Princess Caroline of Denmark

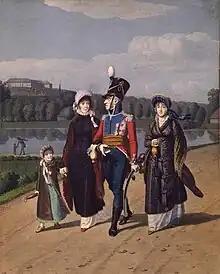
Queen Marie and King Frederick VI strolling with their daughters in Frederiksberg Gardens in the 1810s. Frederiksberg Palace can be seen in the background. Watercolor by Johannes Senn, 1813.

Four months after her birth, on 26 February 1794, Christiansborg Palace was destroyed by fire. Subsequently, Princess Caroline moved with her parents to the Amalienborg Palace complex in the district of Frederiksstaden in central Copenhagen. There she grew up with her sister at Schack's Palace, spending the summers at Frederiksberg Palace, just outside Copenhagen. She had a very close relationship with her father. She was given a broad, but not very thorough or deep, education by private tutors. Under the supervision of her governess, a Miss Jensen from the town of Schleswig, she was taught Danish by professor Frederik Høegh-Guldberg, drawing by the flower painter Johannes Ludvig Camradt and music by the composers Christoph Ernst Friedrich Weyse and Friedrich Kuhlau.